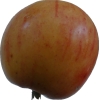
Label: Apple 14